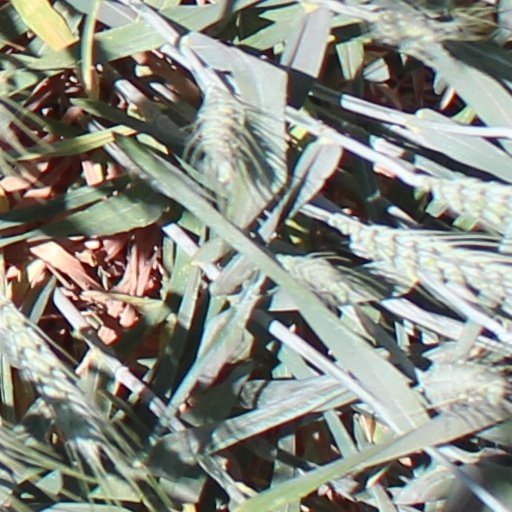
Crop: wheat